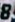
Number: 8